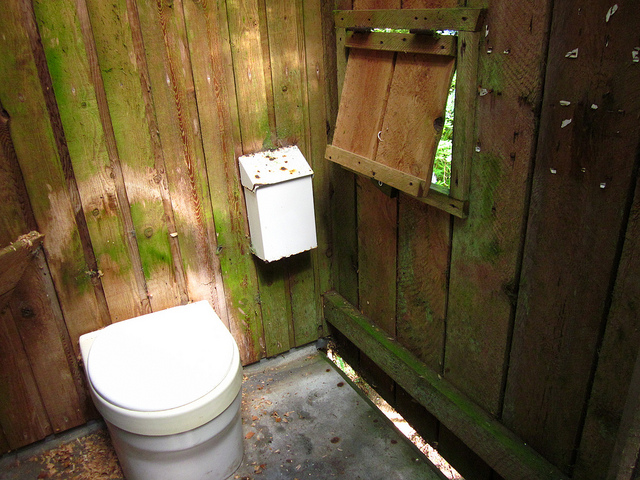
user: Given an image and a question. Answer the question in a short answer. Question: Describe what this structure appears to be? Short Answer:
assistant: outhouse